Stirling Moss

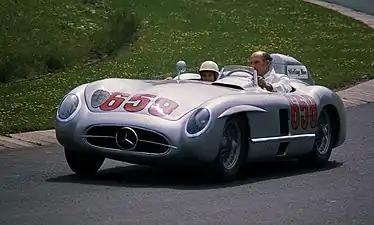
Moss demonstrating a Mercedes-Benz 300 SLR at the Nürburgring in 1977

Lister Cars announced the building for sale of the Lister Knobbly Stirling Moss at the Royal Automobile Club in London in June 2016. The magnesium car is built to the exact specification of the 1958 model, and is the only car that was ever endorsed by Moss. Brian Lister invited Moss to drive for Lister on three separate occasions, at Goodwood in 1954, Silverstone in 1958 and at Sebring in 1959, and to celebrate these races, 10 special-edition lightweight Lister Knobbly cars are being built. The company announced that the cars will be available for both road and race use, and Moss would personally be handing over each car.